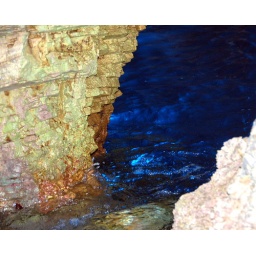
In the last cave, the focus is on clear blue water, lit by light coming in from the side of the cave.